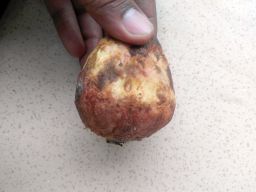
Fruit: Guava
Quality: Bad